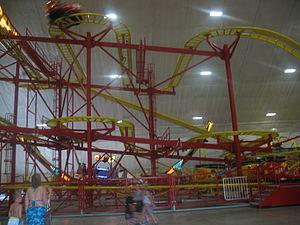
Mt. Olympus Water & Theme Park est un complexe de loisirs situé à Wisconsin Dells, dans le Wisconsin, aux États-Unis. Le domaine comprend un parc à thème, un parc aquatique et un hôtel.
Bioscope ouvert au public le 1ᵉʳ juin.